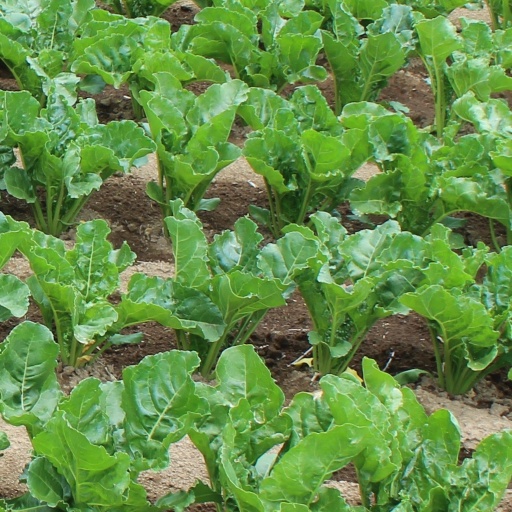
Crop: sugar beet